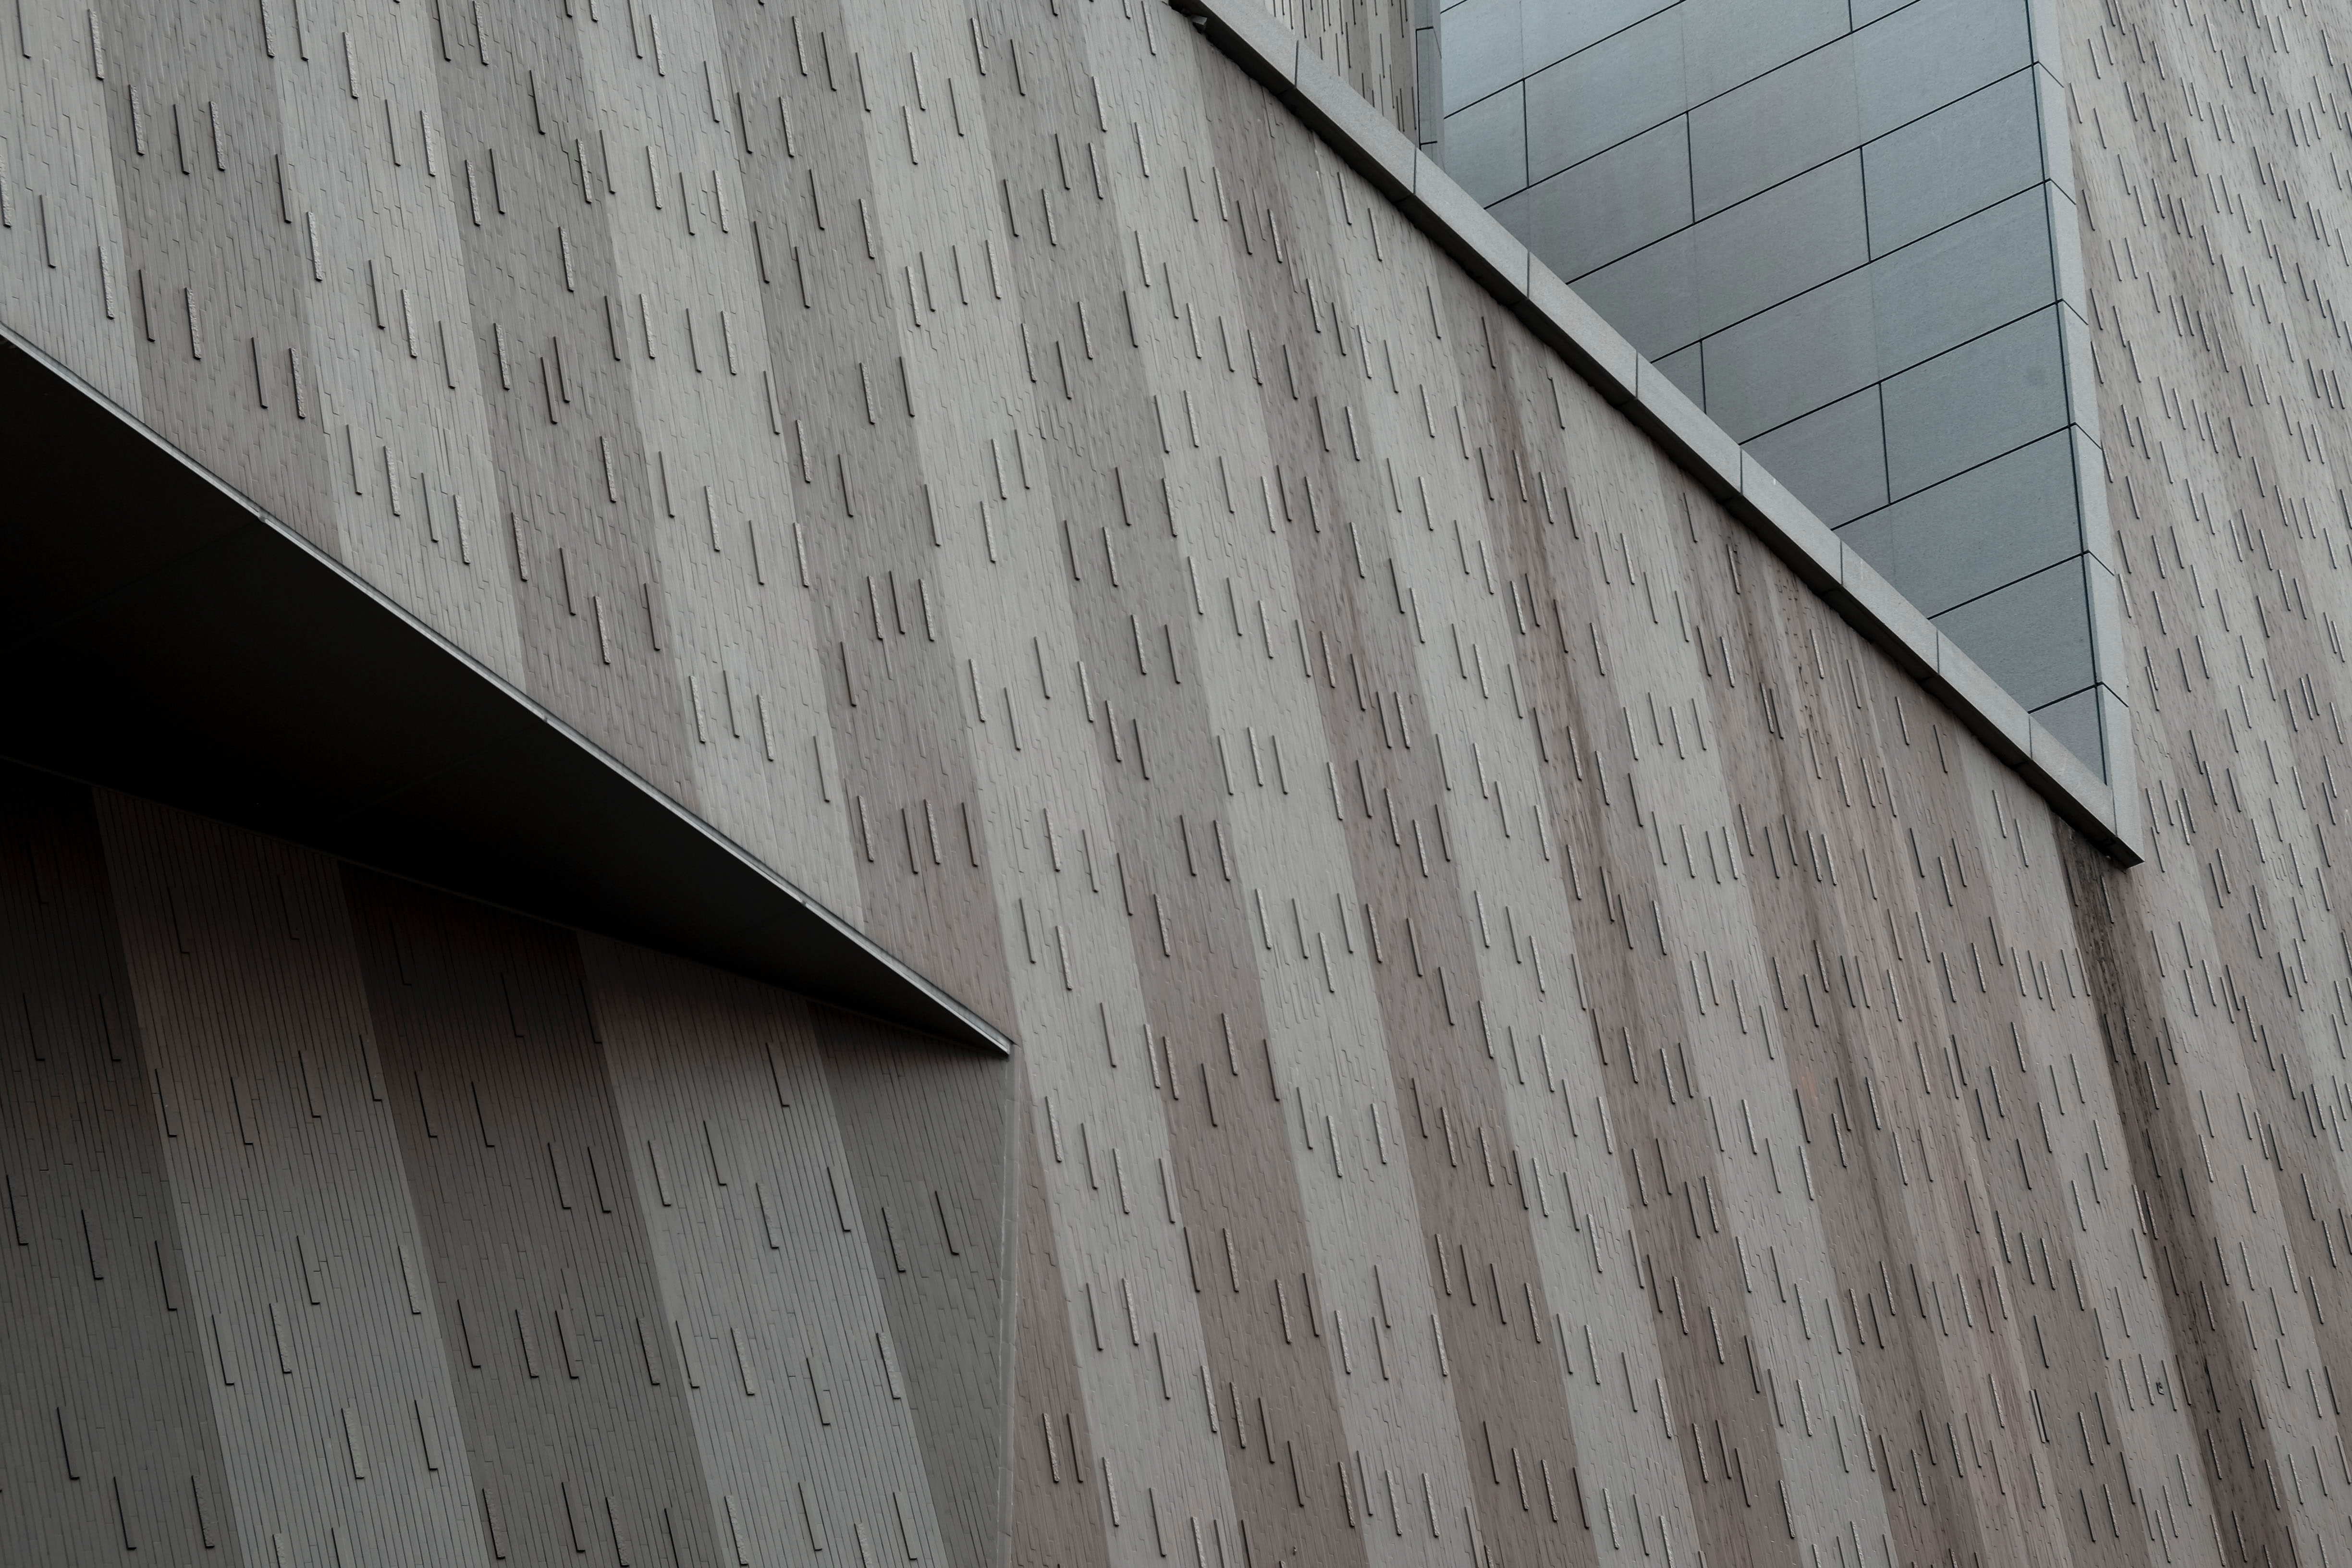
wall, line, architecture, siding, wood, Material property, brick, facade, concrete, cement, black and white, pattern, building, parallel, composite material, house, shadow, metal